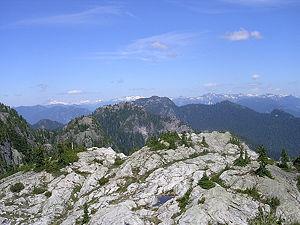
Le mont Seymour est une montagne de la Colombie-Britannique faisant partie des montagnes North Shore, située dans le district de North Vancouver. Il a été nommé en l'honneur de Frederick Seymour, deuxième gouverneur de la colonie de la Colombie-Britannique. Plusieurs tours de transmission de stations de radio et de télévision de Vancouver y sont situées.